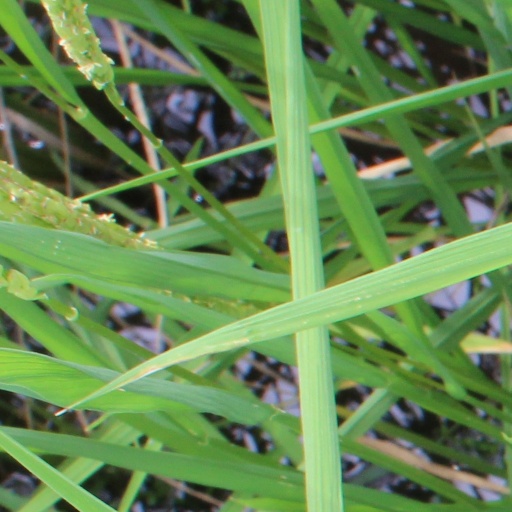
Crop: rice